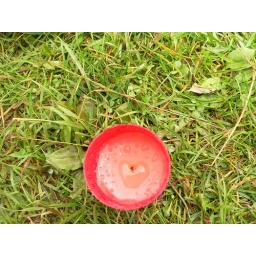
rain water in a candle